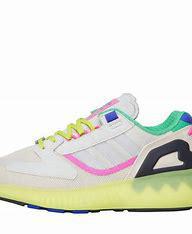
Brand: Adidas
Model: ZX 5K Boost